Elie Wiesel

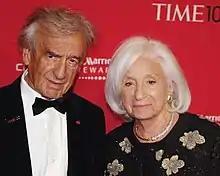
Wiesel and wife Marion at the 2012 "Time" 100

In 1969 he married Marion Erster Rose, who originally was from Austria and also translated many of his books. They had one son, Shlomo Elisha Wiesel, named after Wiesel's father. The family lived in Greenwich, Connecticut.